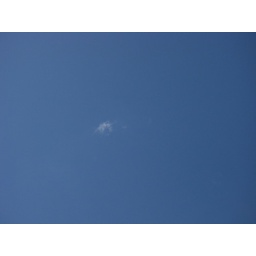
The only cloud in the sky